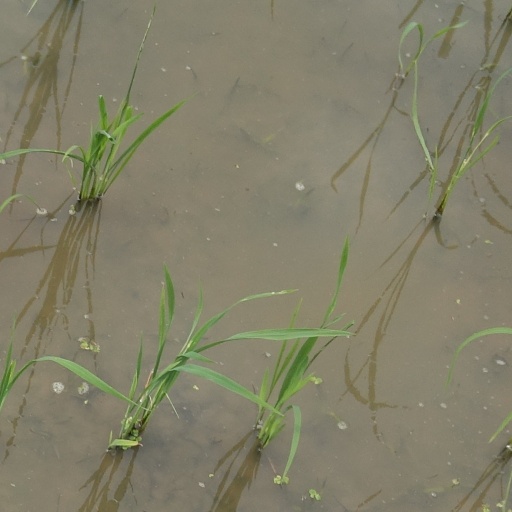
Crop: rice